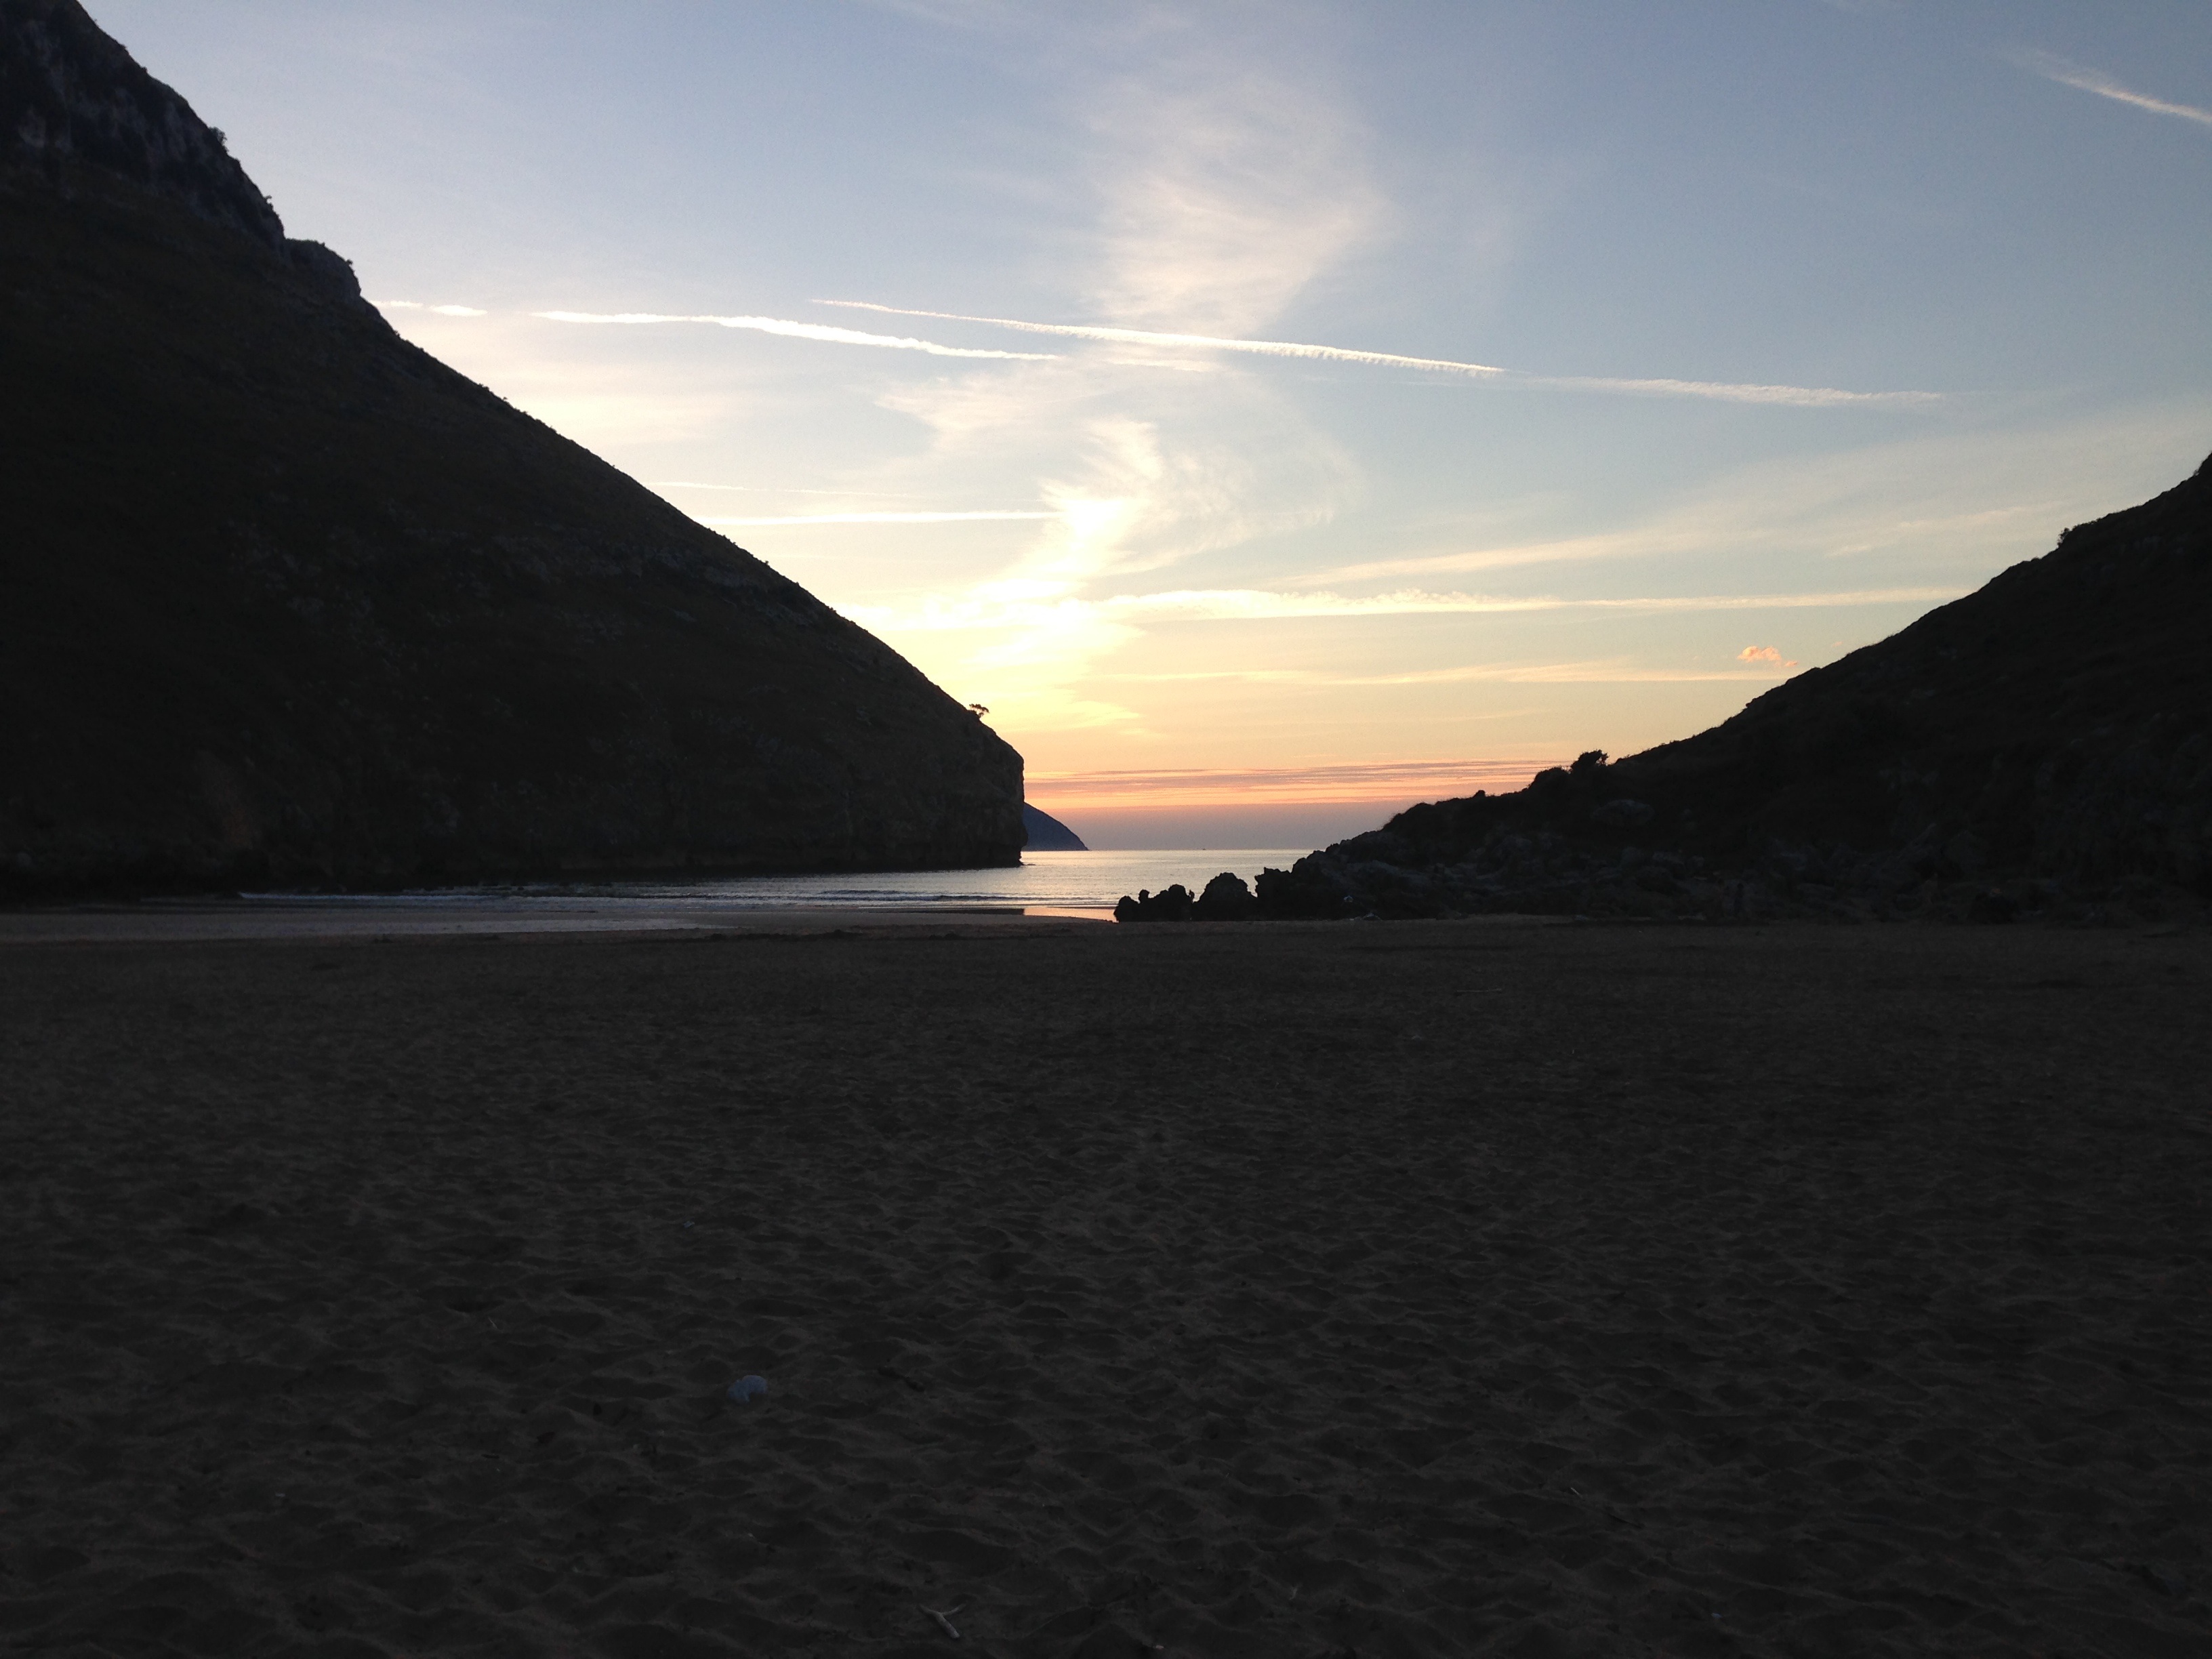
beach, landscape, sea, coast, sand, ocean, horizon, mountain, cloud, sky, sunrise, sunset, sunlight, morning, hill, lake, dawn, dusk, evening, reflection, bay, terrain, body of water, mar, naturaleza, atardecer, loch, cape, landform, mountainous landforms